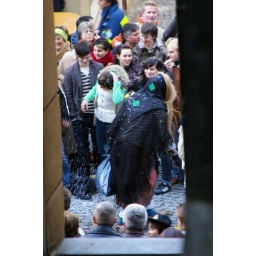
The people in the parade threw confettis around. The girls standing in the first row therefore had confettis all over...